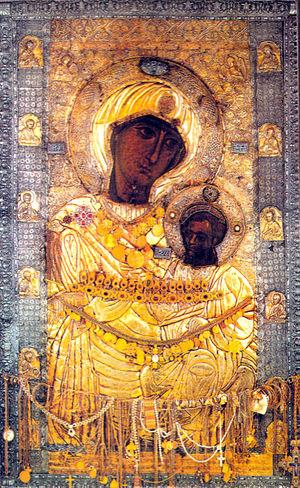
Le monastère d'Iveron ou Iviron est un des vingt monastères orthodoxes de la République monastique du Mont-Athos.
L'icône Panagia Portaitissa est aussi vénérée sous le titre de Marie Porte-du-Ciel ou encore d'icône Iverski.